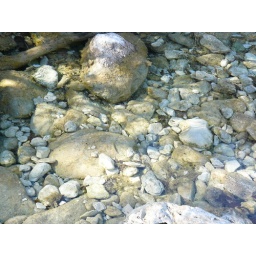
Yes, there is water over those rocks--it's just so clear it looks like air.